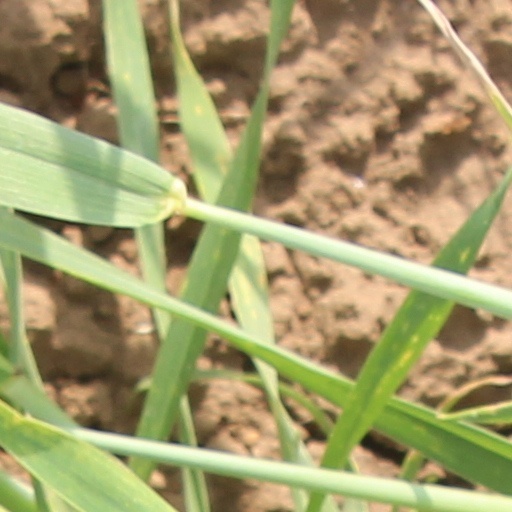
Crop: wheat